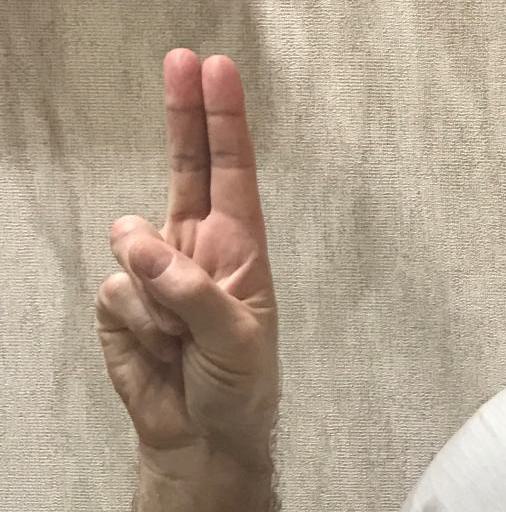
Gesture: two_up